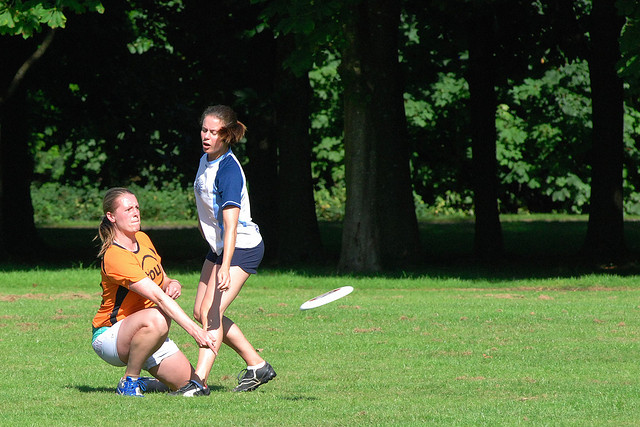
user: Given an image and a question. Answer the question in a short answer. Question: What school sport is this girl and her coach playing at? Short Answer:
assistant: frisby